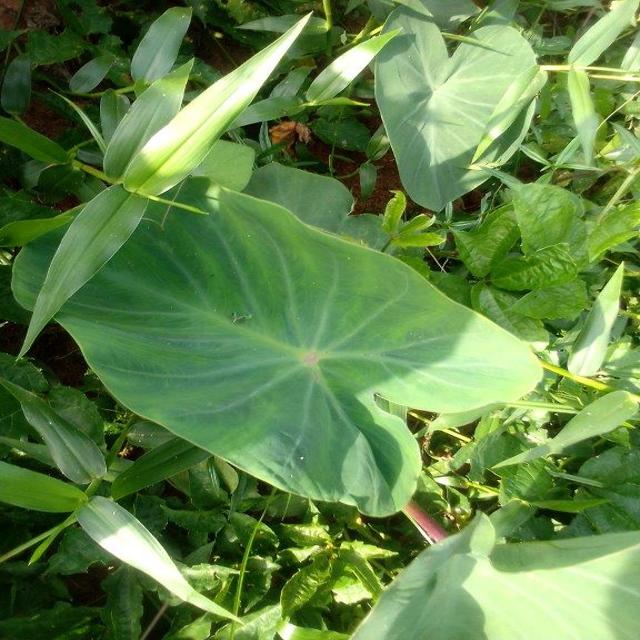
Label: Healthy